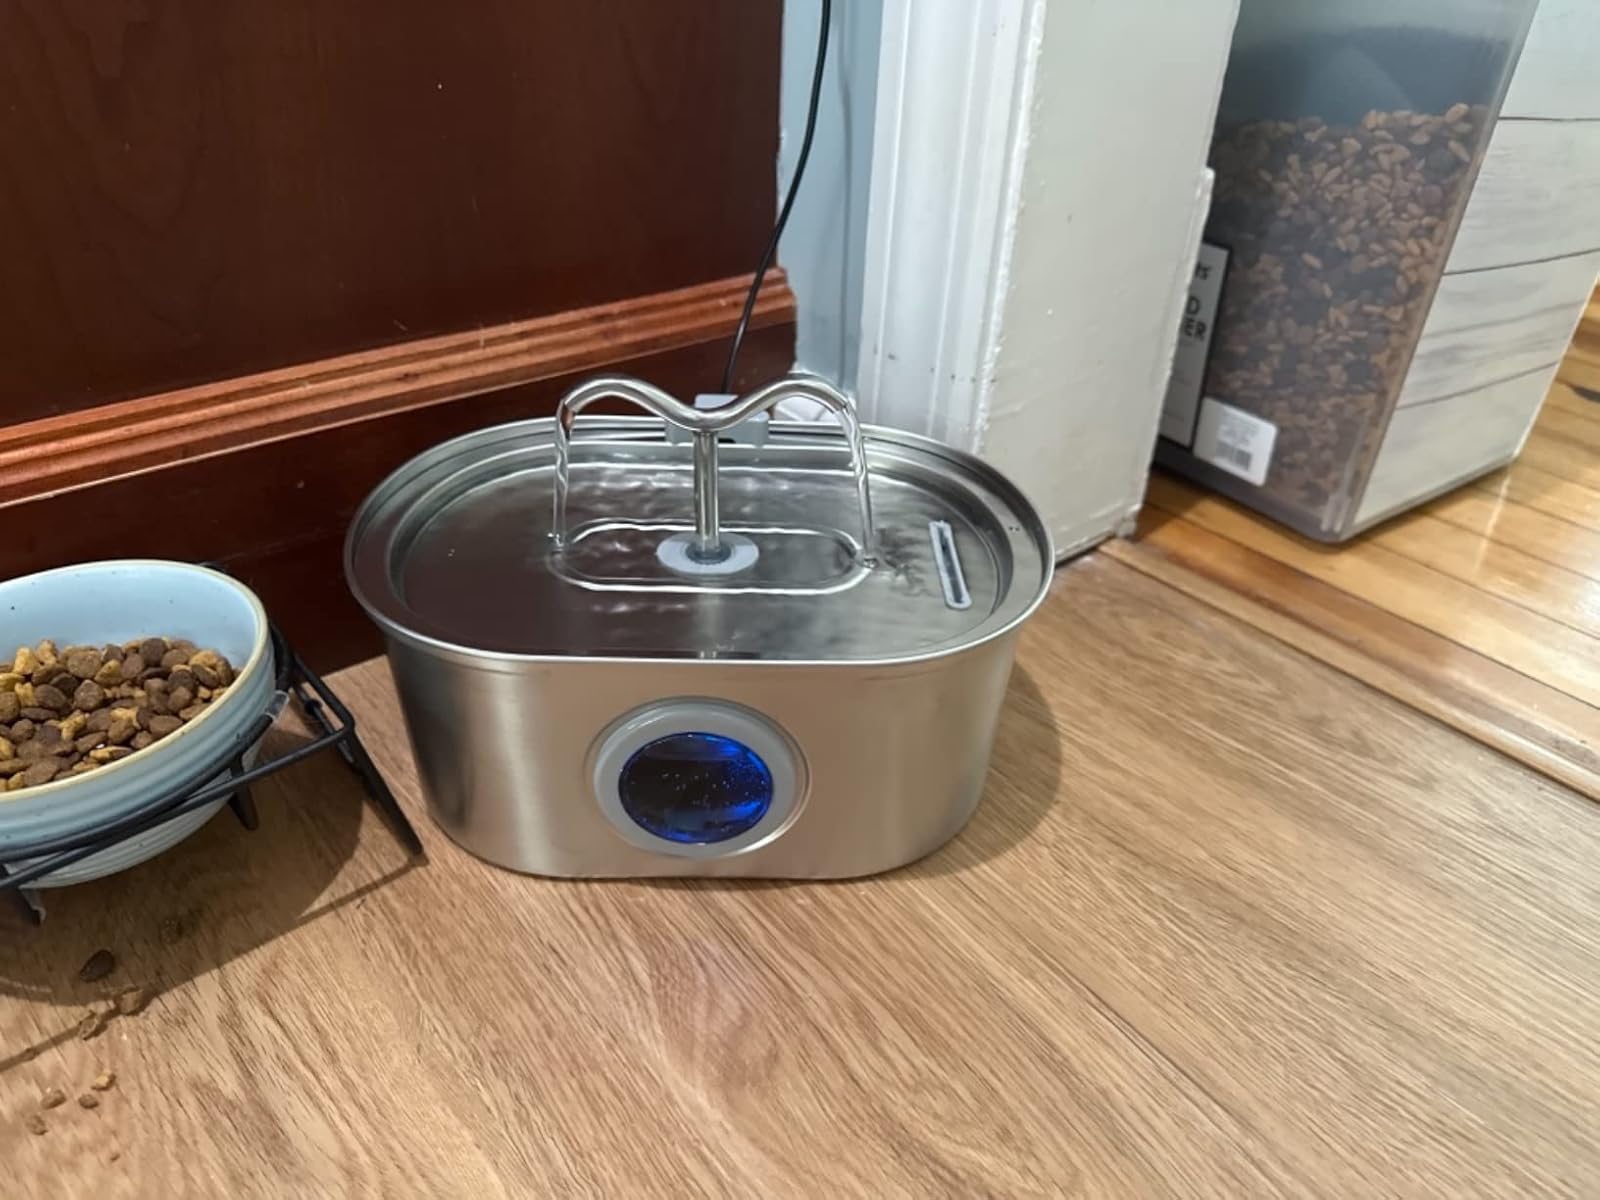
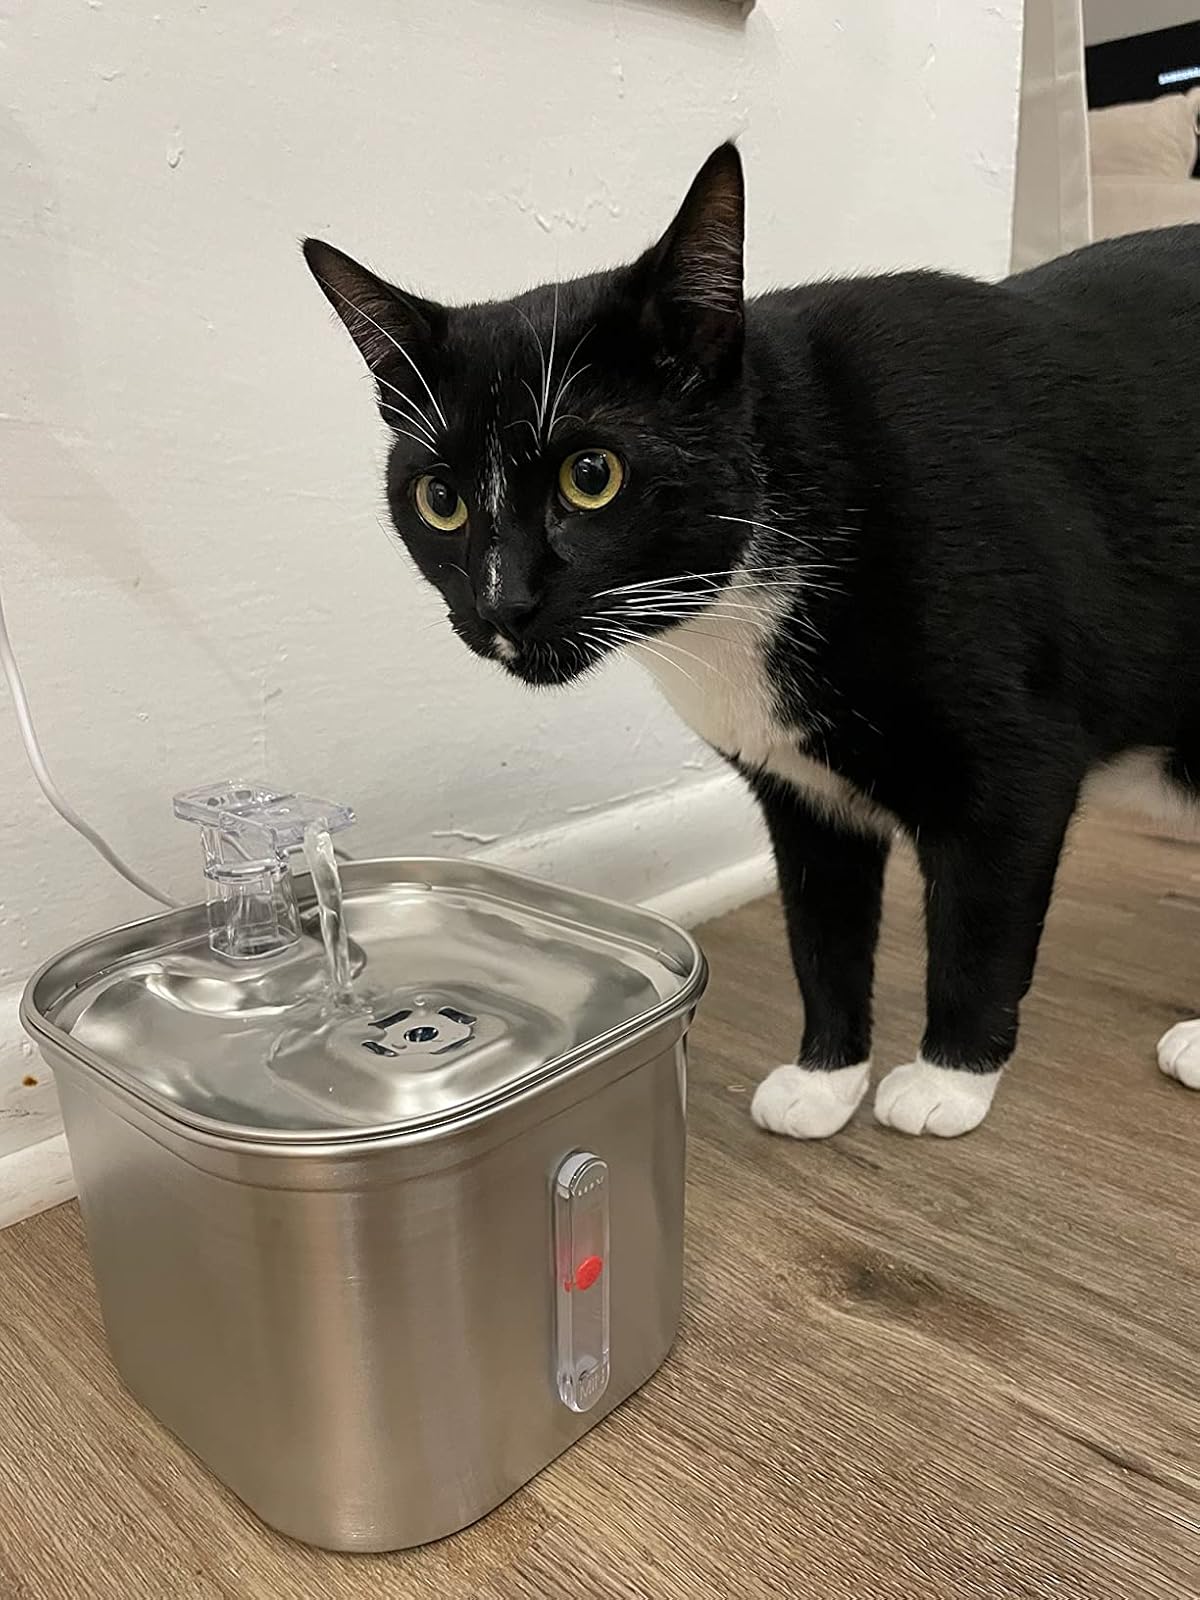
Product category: items_bowl
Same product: no